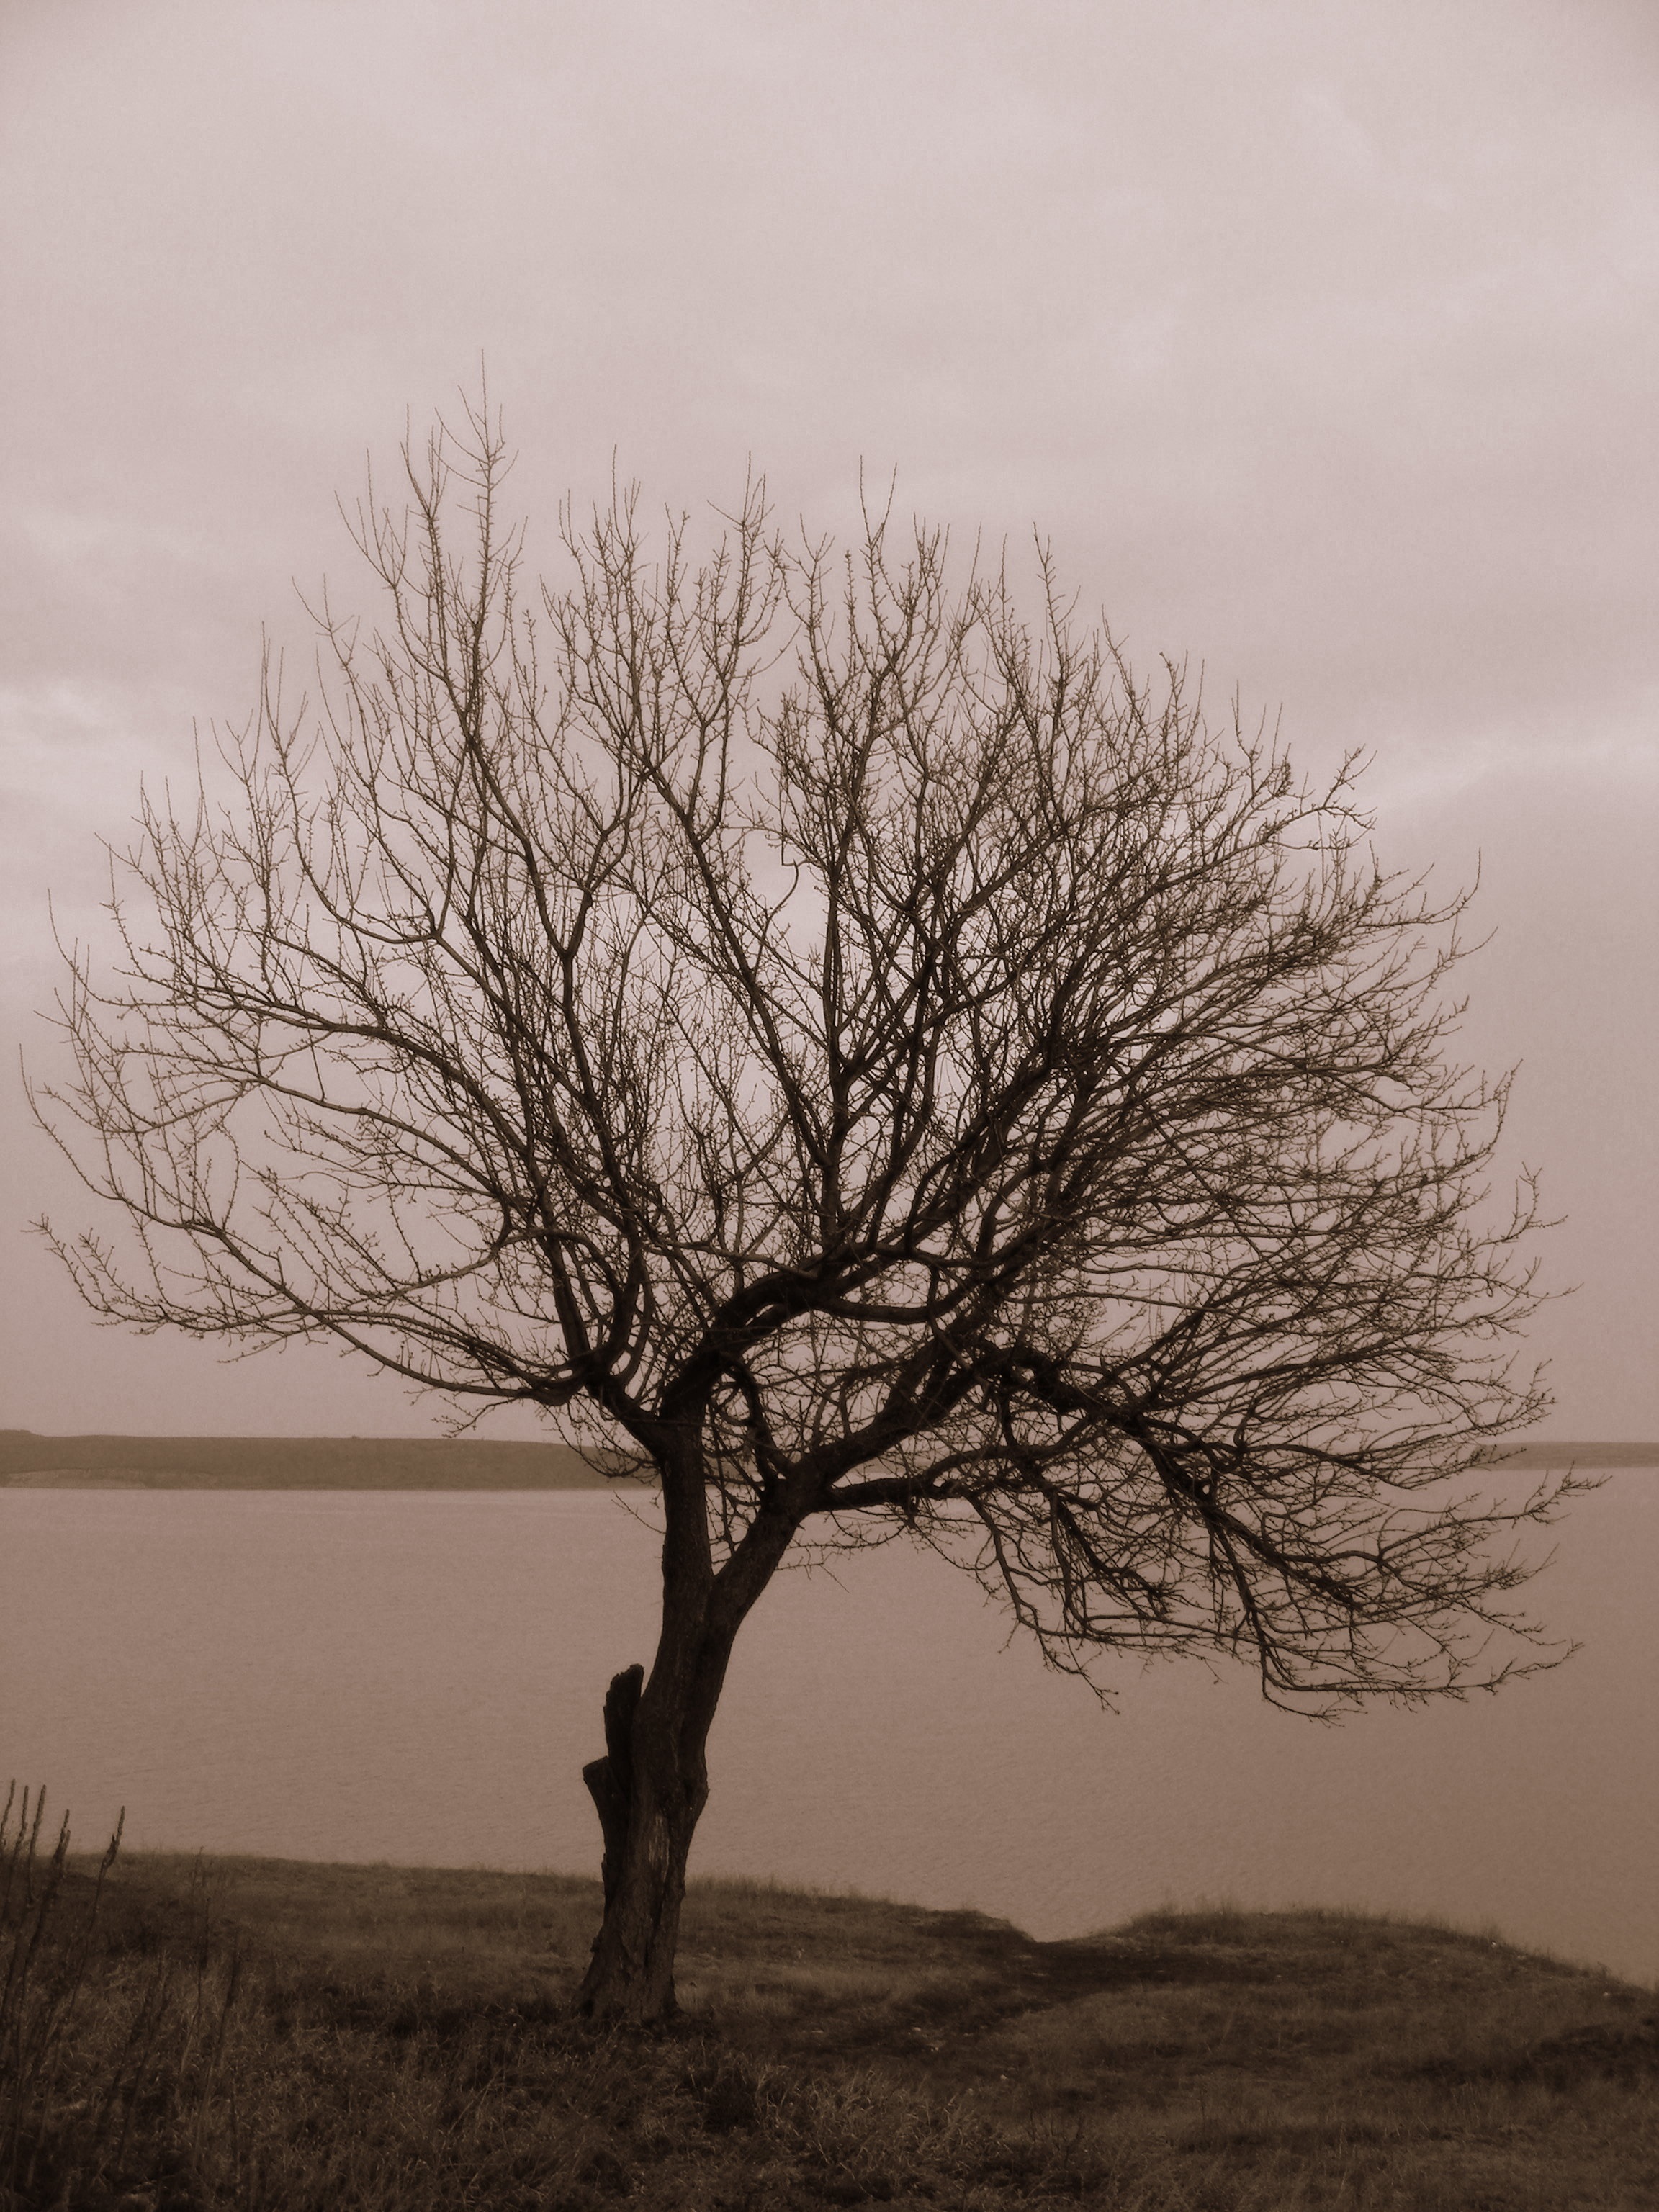
landscape, tree, water, nature, wilderness, branch, winter, plant, mist, morning, dawn, lonely, savanna, grey, atmospheric phenomenon, woody plant